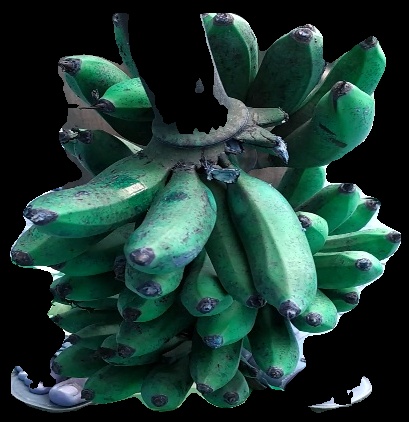
Variety: rasbale
Grade: grade3